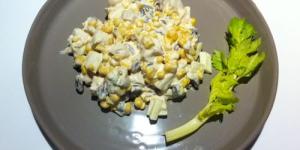
ensalada de manzana apio y maiz